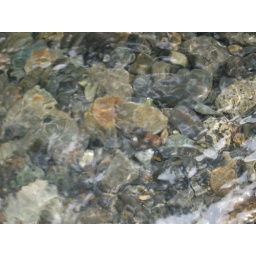
closeup of rocks through water at wallace falls state park in Washington State